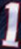
Number: 1